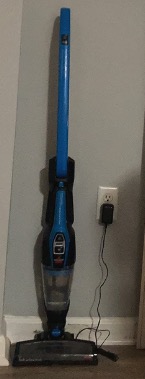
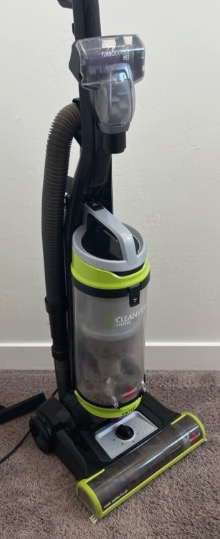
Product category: items_vacuum
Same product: no